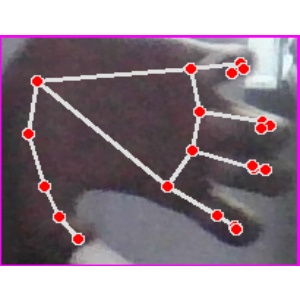
अक्षर: त